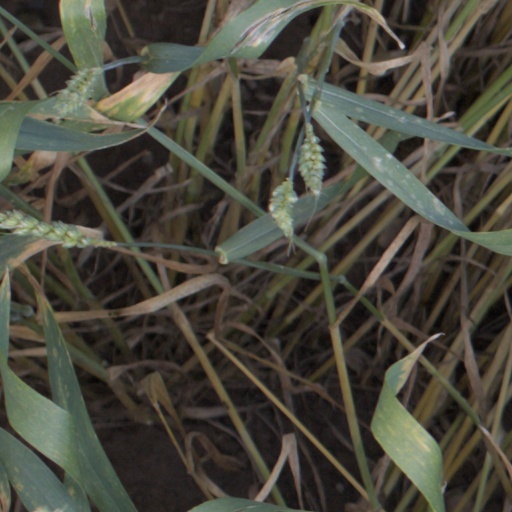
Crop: wheat